Religion in ancient Rome

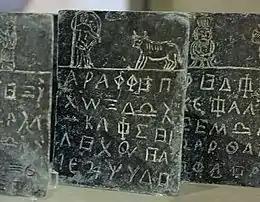
Bound tablets with magic inscriptions from late antiquity

The "devotio" was the most extreme offering a Roman general could make, promising to offer his own life in battle along with the enemy as an offering to the underworld gods. Livy offers a detailed account of the "devotio" carried out by Decius Mus; family tradition maintained that his son and grandson, all bearing the same name, also devoted themselves. Before the battle, Decius is granted a prescient dream that reveals his fate. When he offers sacrifice, the victim's liver appears "damaged where it refers to his own fortunes". Otherwise, the haruspex tells him, the sacrifice is entirely acceptable to the gods. In a prayer recorded by Livy, Decius commits himself and the enemy to the "dii Manes" and Tellus, charges alone and headlong into the enemy ranks, and is killed; his action cleanses the sacrificial offering. Had he failed to die, his sacrificial offering would have been tainted and therefore void, with possibly disastrous consequences. The act of "devotio" is a link between military ethics and those of the Roman gladiator.